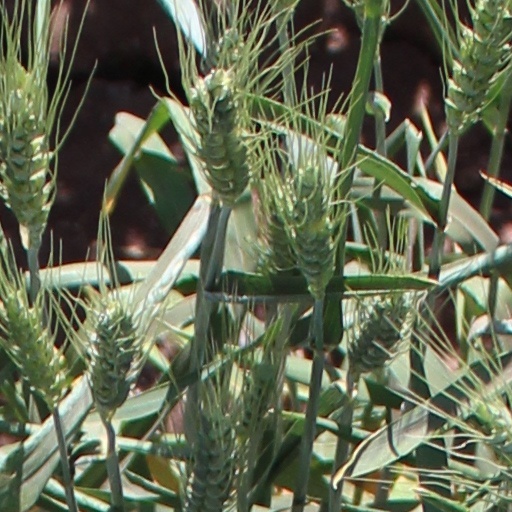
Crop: wheat